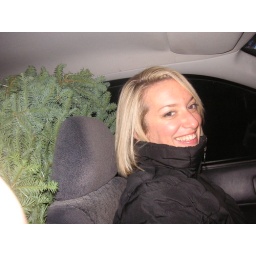
six foot tree in the back of a two door Civic!!!!